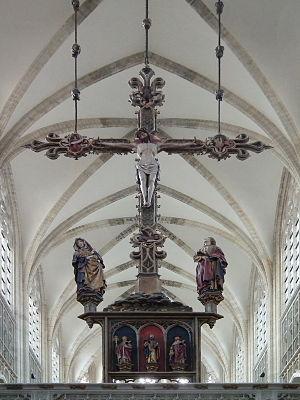
Jan Borreman l'Ancien, aussi Jan Borman ou Borremans, est le meilleur sculpteur sur bois de son époque à Bruxelles. Ses œuvres de style gothique tardif trouvèrent non seulement un marché aux anciens Pays-Bas, mais également, en passant par les routes marchandes de l'époque, jusqu'au nord du Saint-Empire romain germanique et aux pays scandinaves.